1968 Summer Olympics torch relay

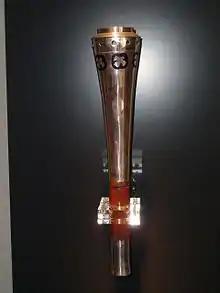

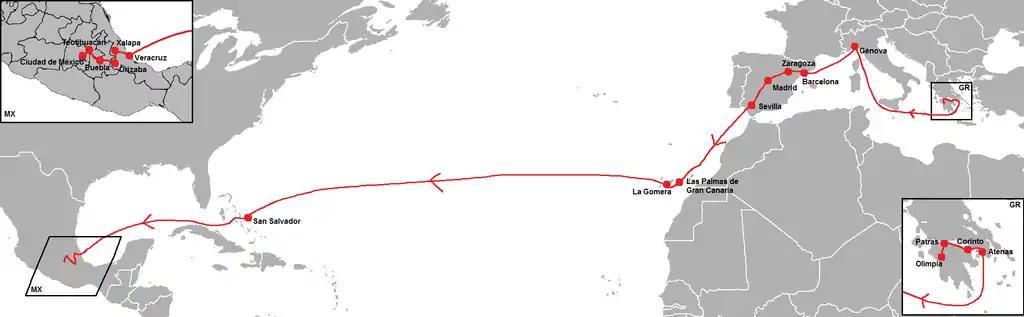
1968 Summer Olympics torch relay.

American sculptor James Metcalf, an expatriate, won the commission to forge the torch for the Games. There were two torch designs used throughout the relay: Type A and Type B. The Type B torch was designed to follow the theme of the logo. It is grooved along its length and features a three-dimensional "MEXICO 68" at the top. It is kept at a Spanish private club, Real Sociedad de Tenis de la Magdalena in Santander, Spain.